Willem Canter

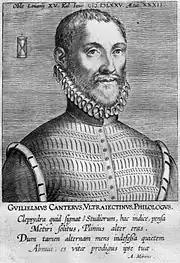
Copper engraving of Willem Canter

Willem Canter (1542–1575) was a classical scholar from Utrecht. He edited the "Eclogues" of Stobaeus and the tragedies of Euripides, Sophocles and Aeschylus.